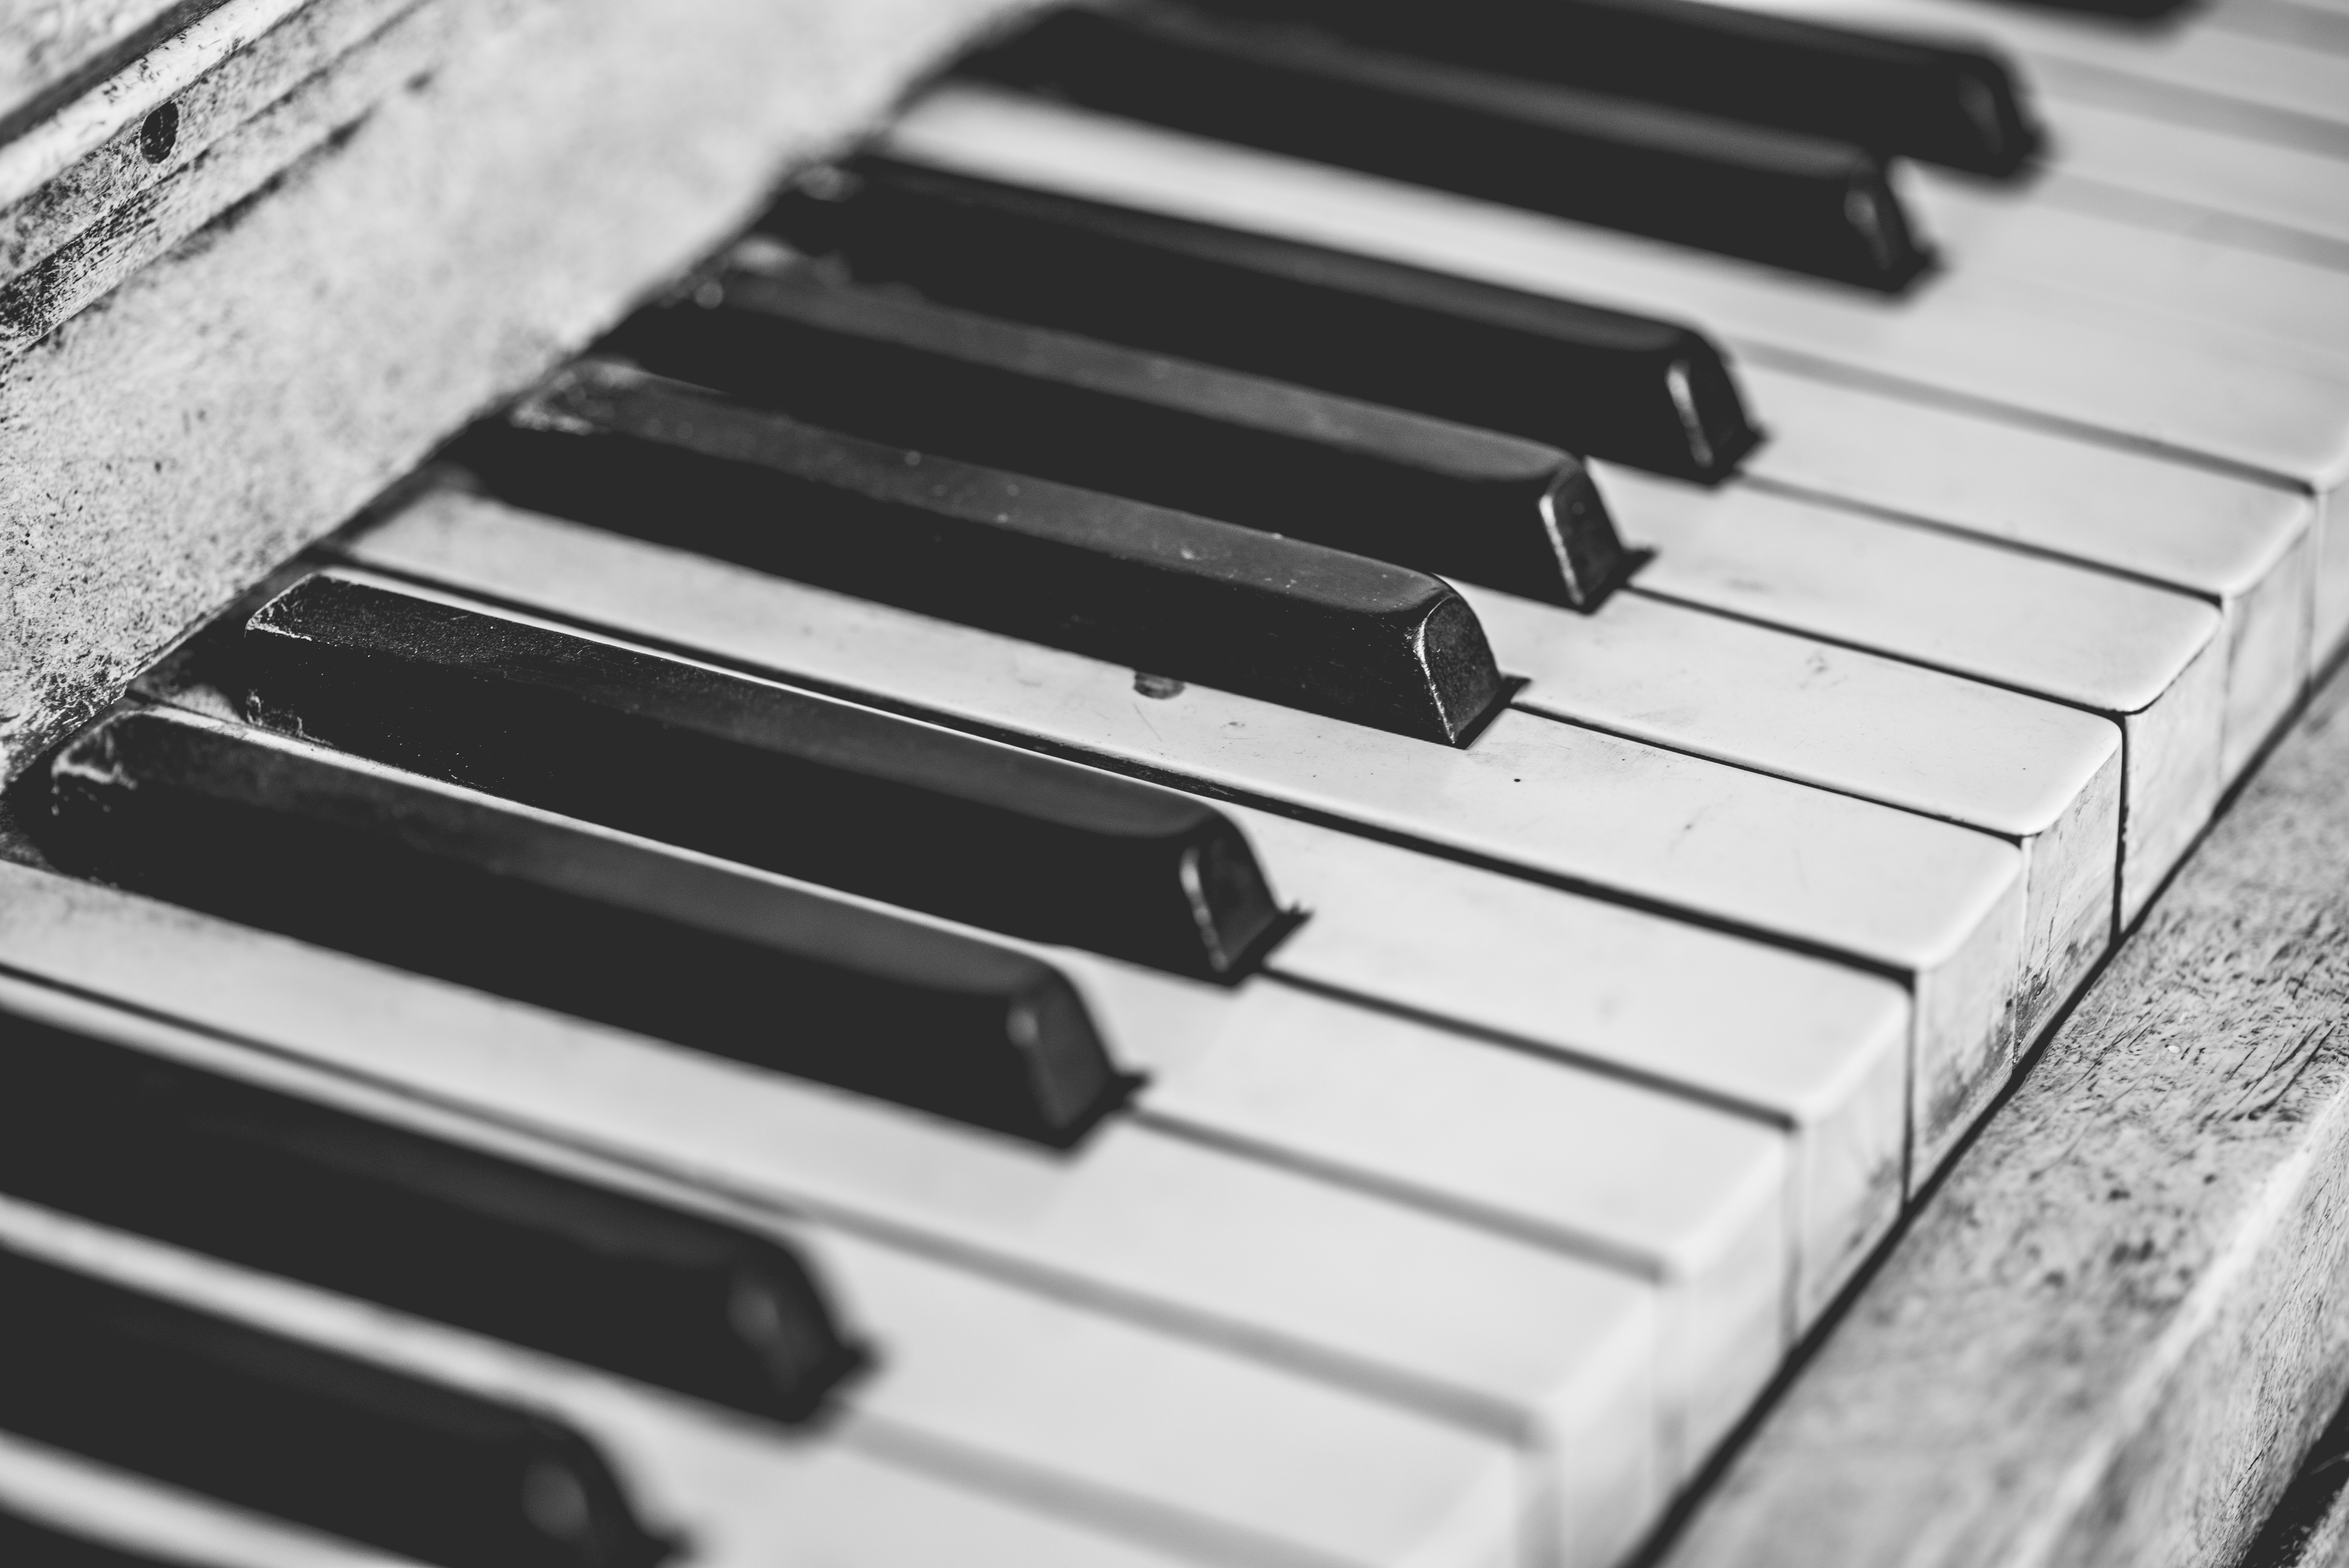
music, black and white, wood, keyboard, technology, vintage, old, instrument, piano, monochrome, musical instrument, keys, notes, string instrument, digital piano, luxury vehicle, electronic device, musical keyboard, computer component, electronic instrument, electric piano, electronic keyboard, player piano, celesta